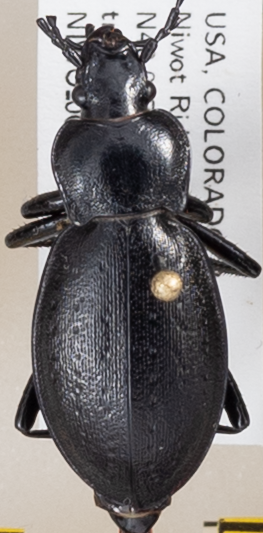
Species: Carabus taedatus
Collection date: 2022-07-26
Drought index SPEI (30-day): -0.05
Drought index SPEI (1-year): -0.966
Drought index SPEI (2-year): -1.19